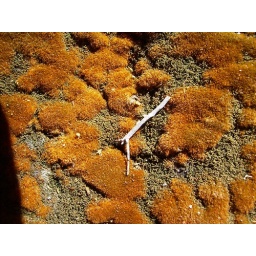
lichen growing on tree bark and rocks in wai-o-tapu park